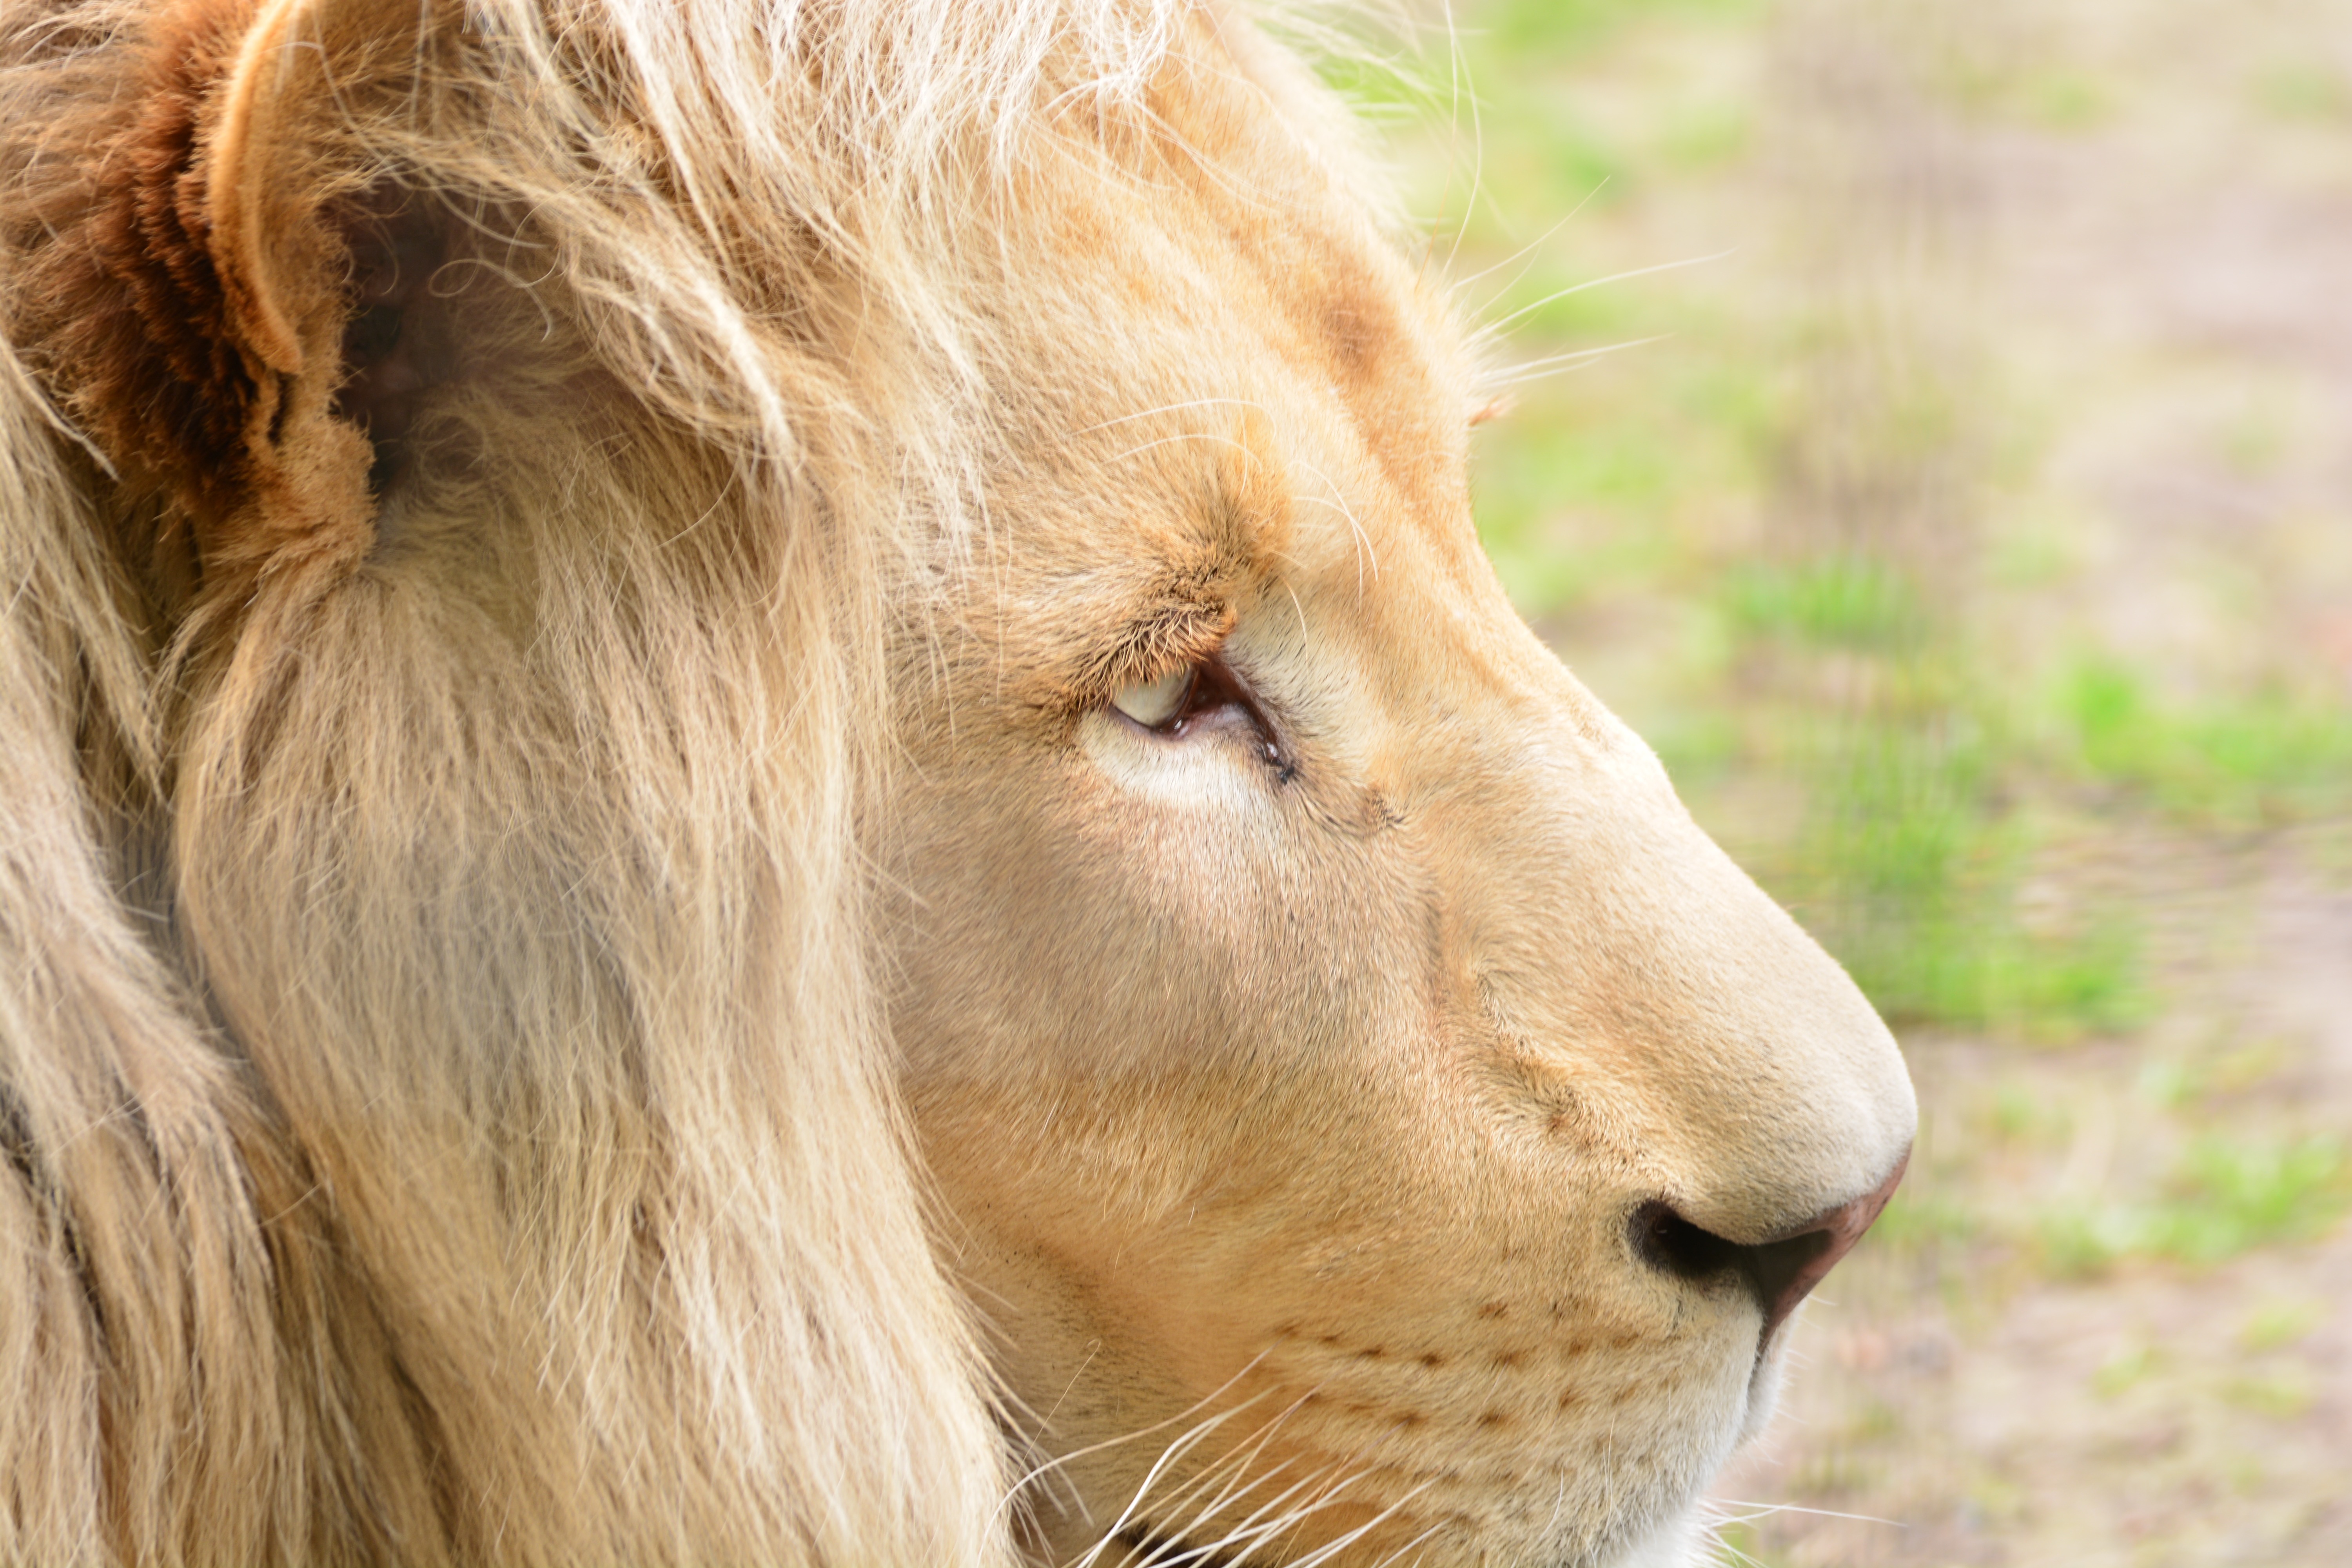
nature, animal, male, wildlife, zoo, portrait, mammal, mane, predator, fauna, lion, yawn, close up, nose, whiskers, snout, vertebrate, beautiful, safari, big cats, cat like mammal